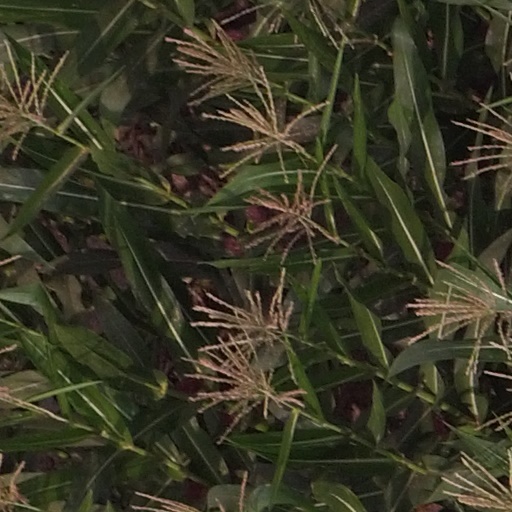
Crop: maize; corn